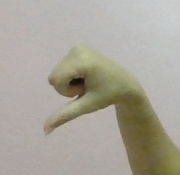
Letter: waw